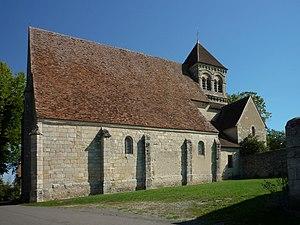
Cet article recense les monuments historiques du Cher, en France.
Le Châtelet est une commune française rurale, située dans le département du Cher en région Centre-Val de Loire. Ses habitants sont les Castelloises et les Castellois.
Cet article recense les monuments historiques français classés en 1911.